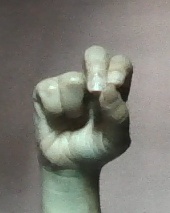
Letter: gaaf